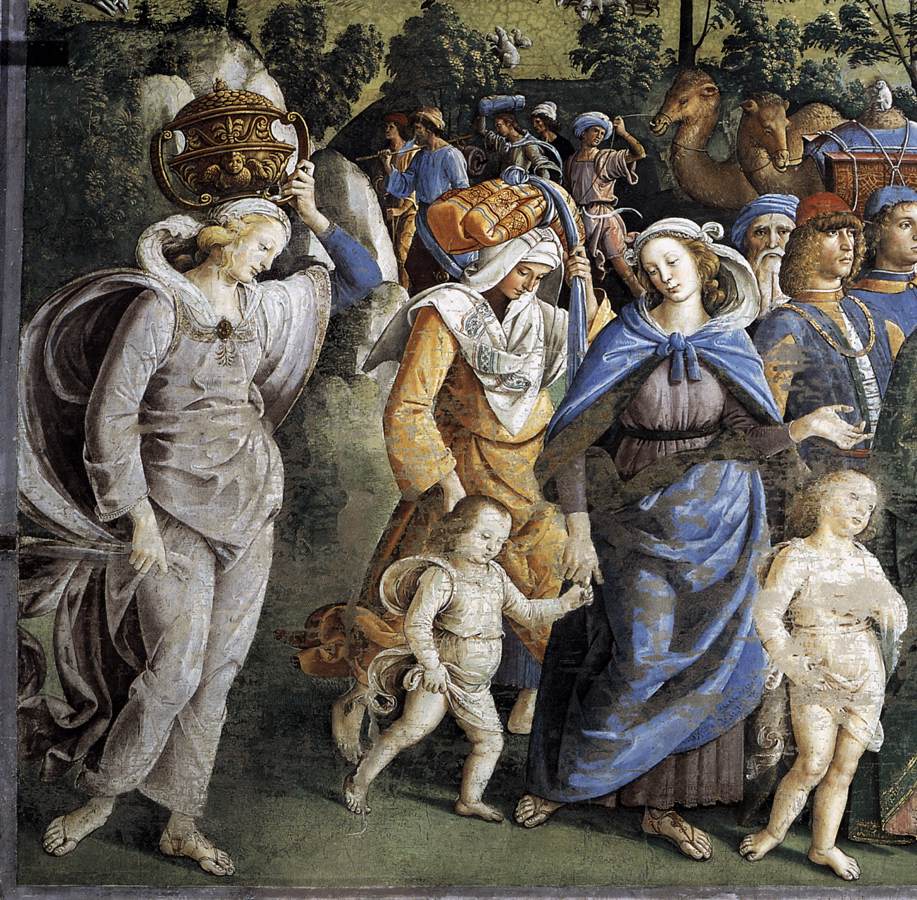
ศิปโปราห์

| name = ศิปโปราห์
| image = File:Perugino, Viaggio di Mosè in Egitto 02.jpg
| caption = รายละเอียดจากภาพจิตรกรรม "โมเสสออกจากอียิปต์" โดยปีเอโตร เปรูจีโน (ราว ค.ศ. 1482) ศิปโปราห์แต่งกายด้วยเสื้อผ้าสีน้ำเงิน
| spouse = โมเสส
| children = เกอร์โชม (บุตรชาย)เอลีเอเซอร์ (บุตรชาย)
| parents = เยโธร (บิดา)
| relatives = พี่สาวน้องสาวหกคนอาโรน (พี่ชายของสามี)มิเรียม (พี่สาวของสามี)
| known_for = ภรรยาของโมเสส
ศิปโปราห์ (lang-en|Zipporah หรือ Tzipora, ; , "Ṣīppōrā", "นก"; , "Sepphōra"; , "Ṣaffūrah") เป็นบุคคลในหนังสืออพยพ เป็นภรรยาของโมเสสและเป็นบุตรสาวของเยโธร|เยโธร/เรอูเอล ผู้เป็นปุโรหิตแห่งมีเดียน*
*
*
*
*
ศิปโปราห์เป็นมารดาของบุตรชายสองคนของโมเสสคือเกอร์โชมและเอลีเอเซอร์
ในหนังสือพงศาวดารมีการกล่าวถึงหลานชายสองคนของศิปโปราห์ ได้แก่ เชบูเอลผู้เป็นบุตรชายของเกอร์โชม และเรหับยาห์ผู้เป็นบุตรชายของเอลีเอเซอร์ (1 พงศาวดาร 23:16-17)
== เรื่องเล่าในคัมภีร์ไบเบิล ==
File:Hamel-Fille de Jethro.jpg|thumb|"เหล่าบุตรสาวของเยโธร" โดย Théophile Hamel (ราว ค.ศ. 1850)
=== ภูมิหลัง ===
ในหนังสืออพยพ ศิปโปราห์เป็นบุตรหญิงคนหนึ่งจากบุตรหญิงทั้งหมดเจ็ดคนของเยโธร คนเลี้ยงสัตว์ชาวเคไนต์ผู้เป็นปุโรหิตแห่งมีเดียนStephen L Harris|Harris, Stephen L., Understanding the Bible. Palo Alto, California: Mayfield. 1985. ใน เยโธรมีอีกชื่อเรียกว่าเรอูเอล และในหนังสือผู้วินิจฉัย () มีอีกชื่อเรียกว่าโฮบับ โฮบับยังเป็นชื่อของบุตรชายของเยโธรใน
=== โมเสสสมรสกับศิปโปราห์ ===
ในช่วงที่ชาวอิสราเอล/ชาวฮีบรูเป็นทาสอยู่ในอียิปต์ โมเสสสังหารชาวอียิปต์คนหนึ่งที่ตีชาวฮีบรู ทำให้ฟาโรห์ทรงขุ่นเคืองและหาทางจะสังหารโมเสส โมเสสจึงหนีออกจากอียิปต์และมาถึงแดนมีเดียน วันหนึ่งระหว่างที่โมเสสนั่งอยู่ริมบ่อน้ำแห่งหนึ่ง เหล่าบุตรหญิงของราอูเอลมาตักน้ำเพื่อไปเลี้ยงฝูงแพะแกะของบิดา มีคนเลี้ยงแพะแกะคนอื่น ๆ มาถึงและขับไล่หญิงสาวเหล่านั้นออกไปเพื่อจะได้ตักน้ำไปเลี้ยงฝูงแพะแกะของตนก่อน โมเสสปกป้องหญิงสาวเหล่านั้นและช่วยตักน้ำมาเลี้ยงฝูงแพะแกะ เมื่อเหล่าหญิงสาวกลับมาบ้าน ราอูเอลผู้บิดาจึงถามว่า "วันนี้ทำไมพวกเจ้าจึงกลับเร็วนัก?" เหล่าหญิงสาวตอบว่า "มีชายอียิปต์คนหนึ่งช่วยเราพ้นจากมือของพวกคนเลี้ยงแกะ ทั้งยังตักน้ำให้เรา และให้ฝูงแพะแกะกินด้วย" ราอูเอลจึงถามว่า "ชายคนนั้นอยู่ที่ไหน? ทำไมจึงทิ้งเขาไว้ล่ะ? ไปเชิญเขามารับประทานอาหารสิ" จากนั้นราอูเอลจึงมอบศิปโปราห์ที่เป็นบุตรสาวคนหนึ่งให้เป็นภรรยาของโมเสส ()
=== เหตุการณ์ในที่พักระหว่างทาง ===
ภายหลังจากพระเจ้ามีรับสั่งให้โมเสสกลับไปอียิปต์เพื่อปลดปล่อยชาวอิสราเอล โมเสสได้พาภรรยาและบุตรชายออกเดินทาง ระหว่างทางได้เข้าพักในโรงแรม พระเจ้าเสด็จมาด้วยพระประสงค์จะประหารโมเสส ศิปโปราห์จึงรีบตัดหนังหุ้มปลายองคชาต (สุหนัต) ของบุตรชายคนหนึ่งด้วยหินคมและนำหนังนั้นไปแตะเท้าของโมเสส แล้วพูดว่า "จริงนะ ท่านเป็นเจ้าบ่าวแห่งโลหิตแก่ฉัน" พระเจ้าจึงทรงไว้ชีวิตโมเสส () รายละเอียดของเรื่องราวนี้ไม่ชัดเจนและเป็นหัวข้อที่เป็นที่ถกเถียงกัน
=== การอพยพ ===
File:Miriam and Aaron complain against Moses.jpg|thumb|มิเรียมและอาโรนต่อว่าโมเสส ภาพวาดจาก "The Bible and Its Story, Taught By One Thousand Picture Lessons" (ค.ศ. 1908)
หลังจากโมเสสนำชาวอิสราเอลออกจากอียิปต์ได้สำเร็จและชนะในยุทธการกับชาวอามาเลข ราอูเอลได้มาที่ค่ายของชาวอิสราเอลในถิ่นทุรกันดารที่เขาซีนาย พร้อมกับพาศิปโปราห์และบุตรชายสองคนคือเกอร์โชมและเอลีเอเซอร์มาด้วย คัมภีร์ไบเบิลไม่ได้ระบุว่าศิปโปราห์และบุตรชายกลับไปอยู่กับราอูเอล/เยโธรตั้งแต่เมื่อใด ระบุเพียงว่าหลังจากที่ราอูเอลได้ยินถึงกิจการทุกอย่างที่พระเจ้าทรงทำเพื่อชาวอิสราเอล จึงพาครอบครัวของโมเสสไปด้วยกันกับตน คำแปลส่วนมากระบุว่าโมเสสส่งศิปโปราห์กลับไป แต่การแปลตามหลักไวยากรณ์อีกอย่างหนึ่งคือศิปโปราห์ส่งส่งของหรือบุคคลไปให้เรอูเอล ซึ่งอาจเป็นการประกาศชัยชนะเหนือชาวอามาเลขSee e.g. Ibn Ezra on Exodus 18:2 – ור׳ ישועה אמר: ששלוחיה הוא דורון ומנחה, כמו: שלוחים לבתו (מלכים א ט׳:ט״ז). והטעם: אחר שיגרה דרונה וזה קרוב אלי. คำที่เป็นปัญหาในการแปลคือ "shelucheiha" การส่งออกไปของเธอ ()
== อ้างอิง ==
== อ่านเพิ่มเติม ==
*Ilana Pardes|Pardes, Ilana (1992). "Zipporah and the Struggle for Deliverance" in "Countertraditions in the Bible: A Feminist Approach". Cambridge: Harvard University Press.
*
* Moses and the Kushite Woman: Classic Interpretations and Philo’s Allegory, thetorah.com
หมวดหมู่:บุคคลจากหนังสืออพยพ
หมวดหมู่:โมเสส
หมวดหมู่:เยโธร
หมวดหมู่:ผู้หญิงในคัมภีร์ฮีบรู